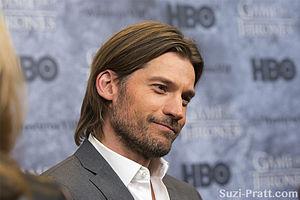
Nikolaj Coster-Waldau [nekolaɪ̯ kʰɒstɐ ˈvæltaʊ̯], né le 27 juillet 1970 à Rudkøbing, est un acteur danois.